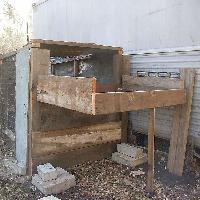
Weather: cloudy or overcast